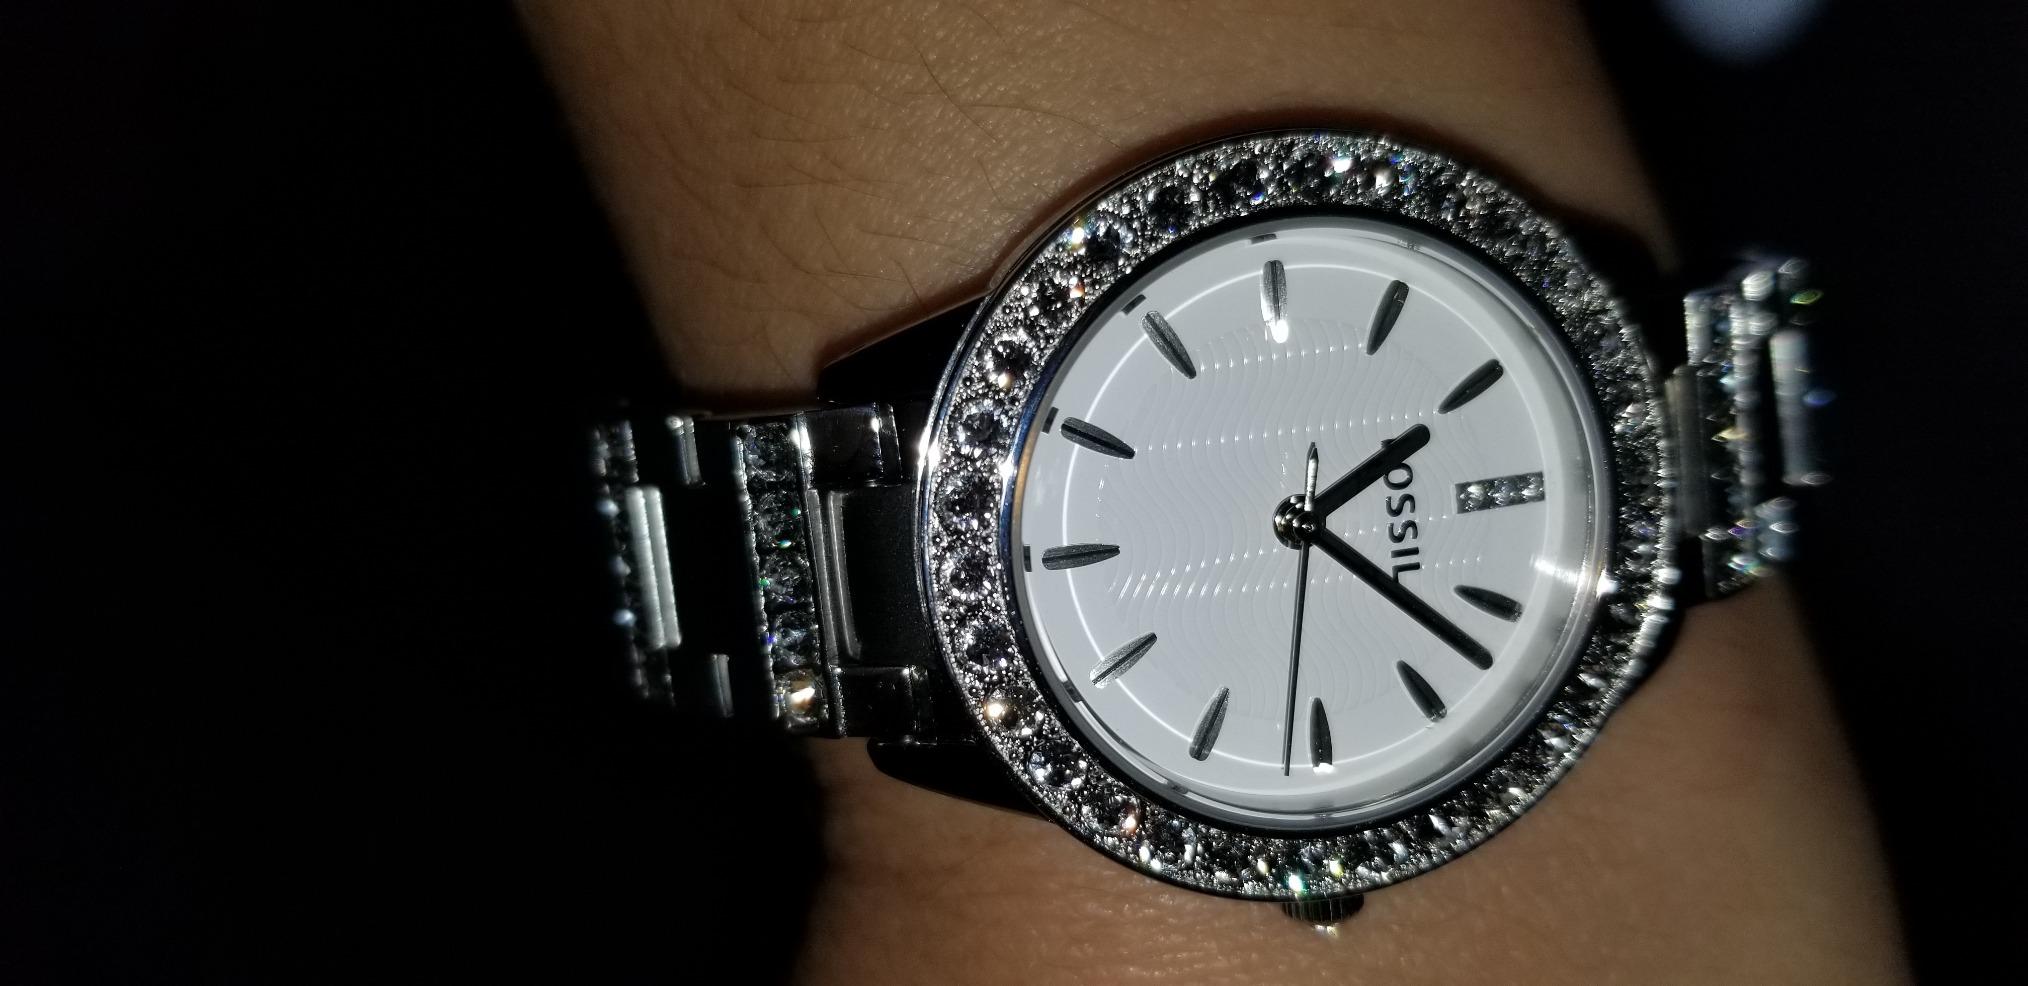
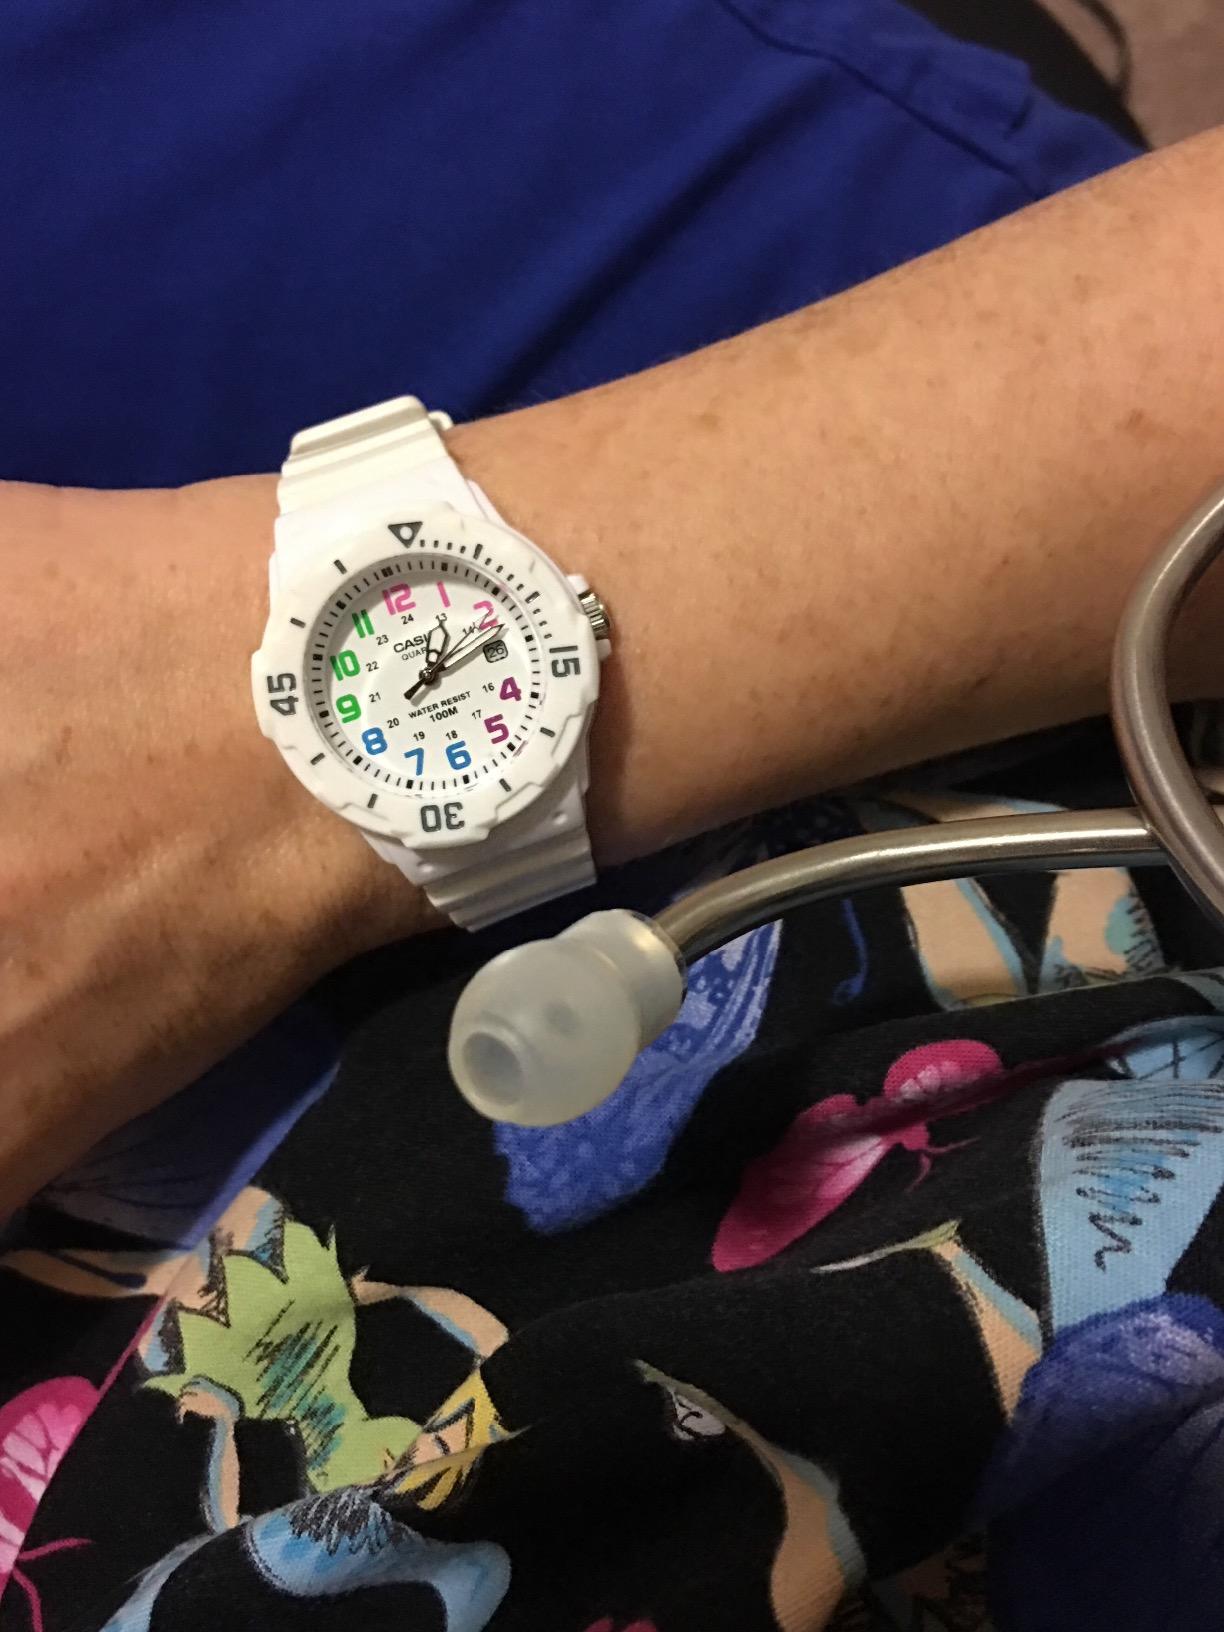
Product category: accessories_watch
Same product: no